Solace (2015 film)

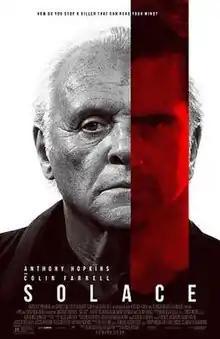
Theatrical release poster

Solace is a 2015 American mystery thriller film directed by Afonso Poyart and starring Anthony Hopkins, Colin Farrell, Jeffrey Dean Morgan and Abbie Cornish. Its storyline follows a psychic doctor, John Clancy (Anthony Hopkins), who works with FBI special agent Joe Merriwether (Jeffrey Dean Morgan) in search of serial killer Charles Ambrose (Colin Farrell).